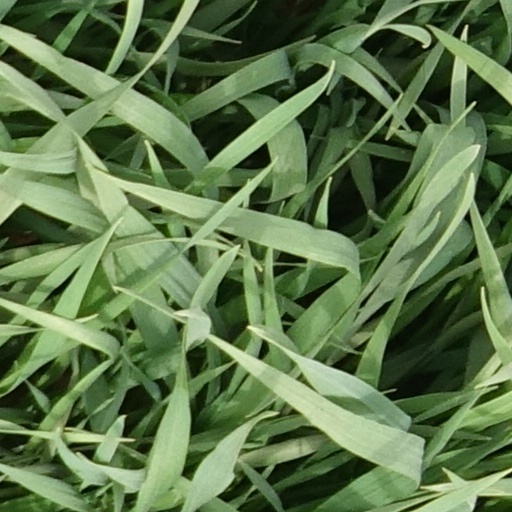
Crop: wheat